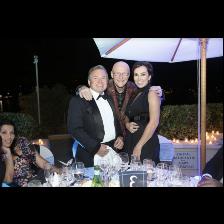
Label: Human